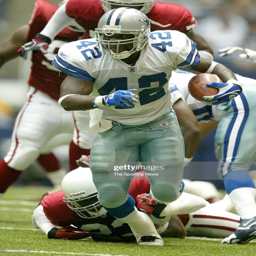
# runs through the tackle during a game against sports team .